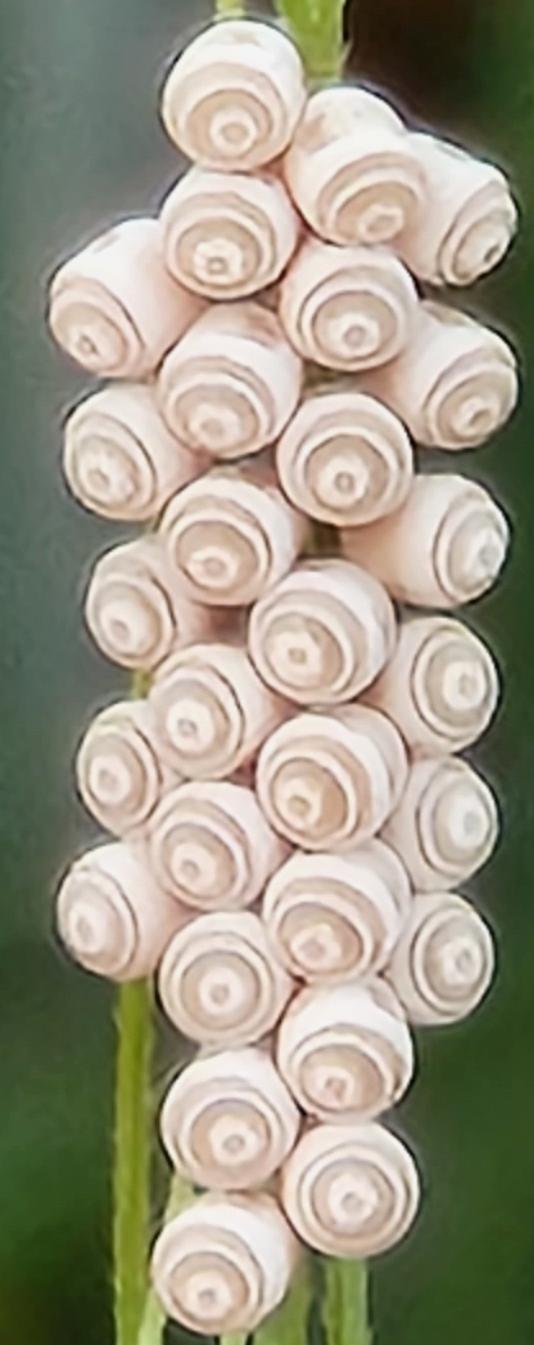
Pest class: stink_bug